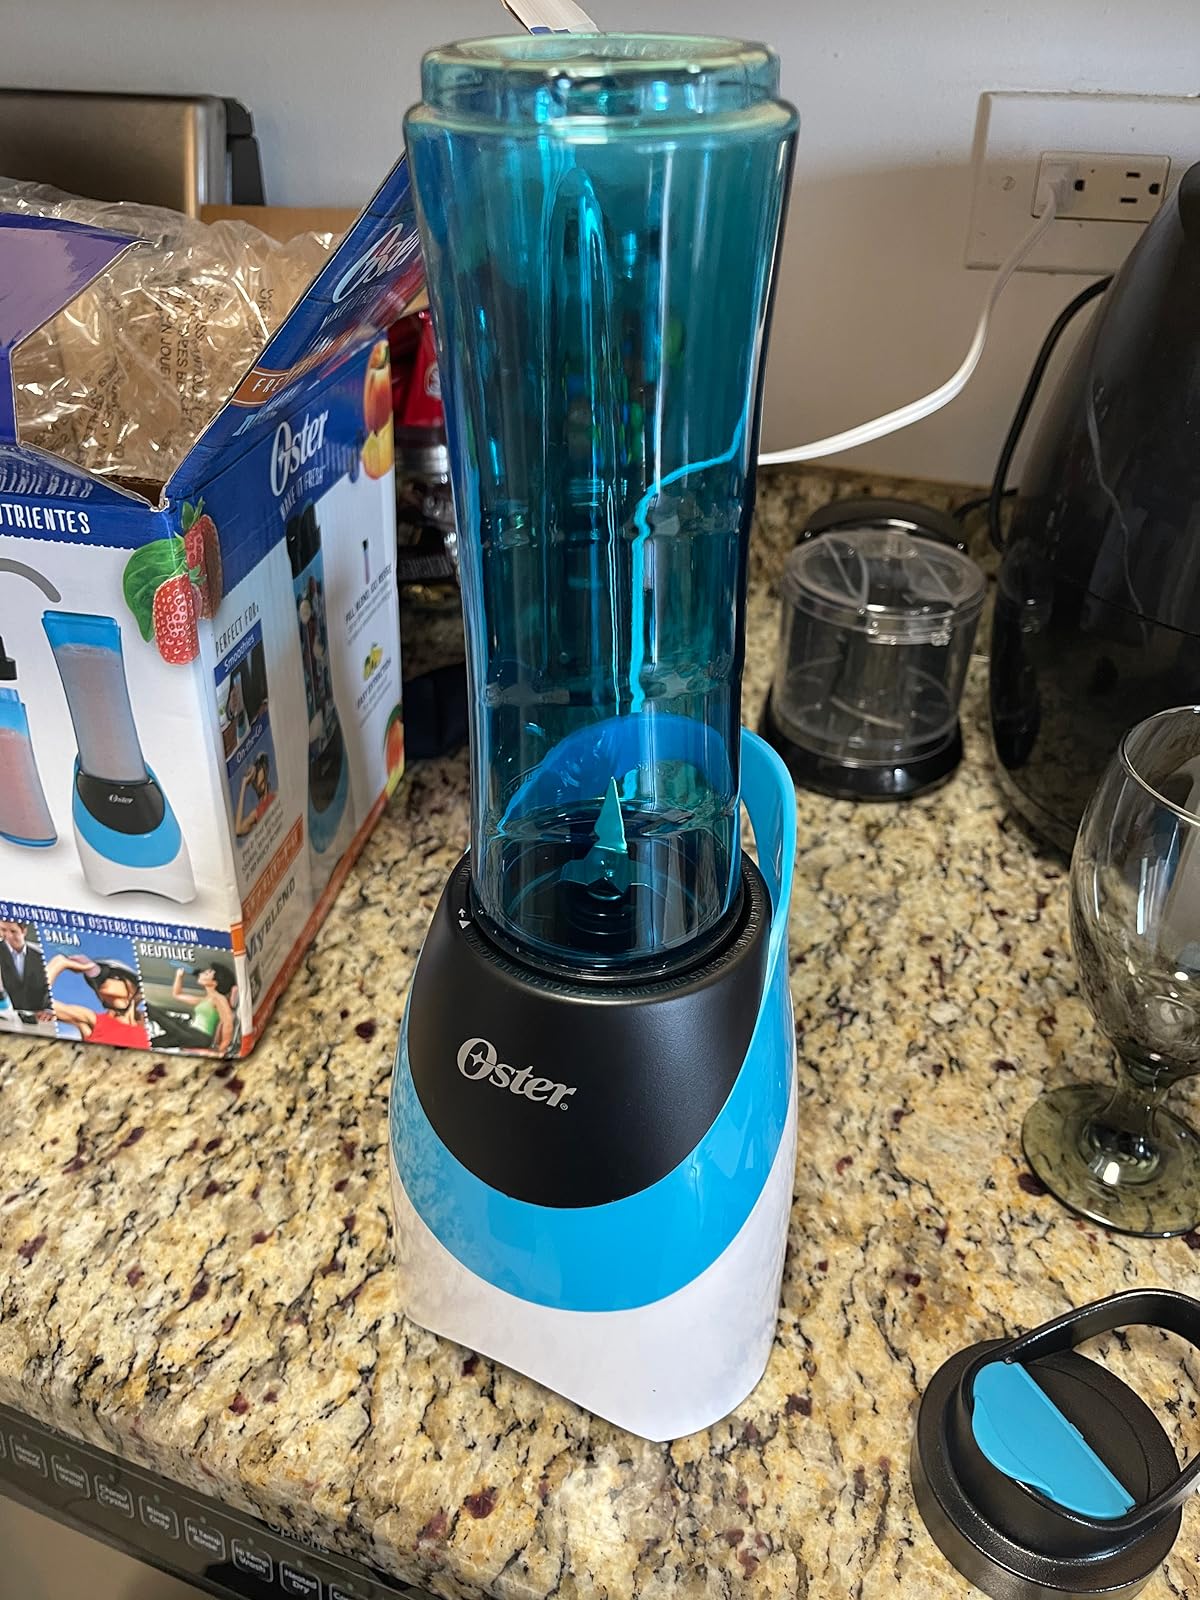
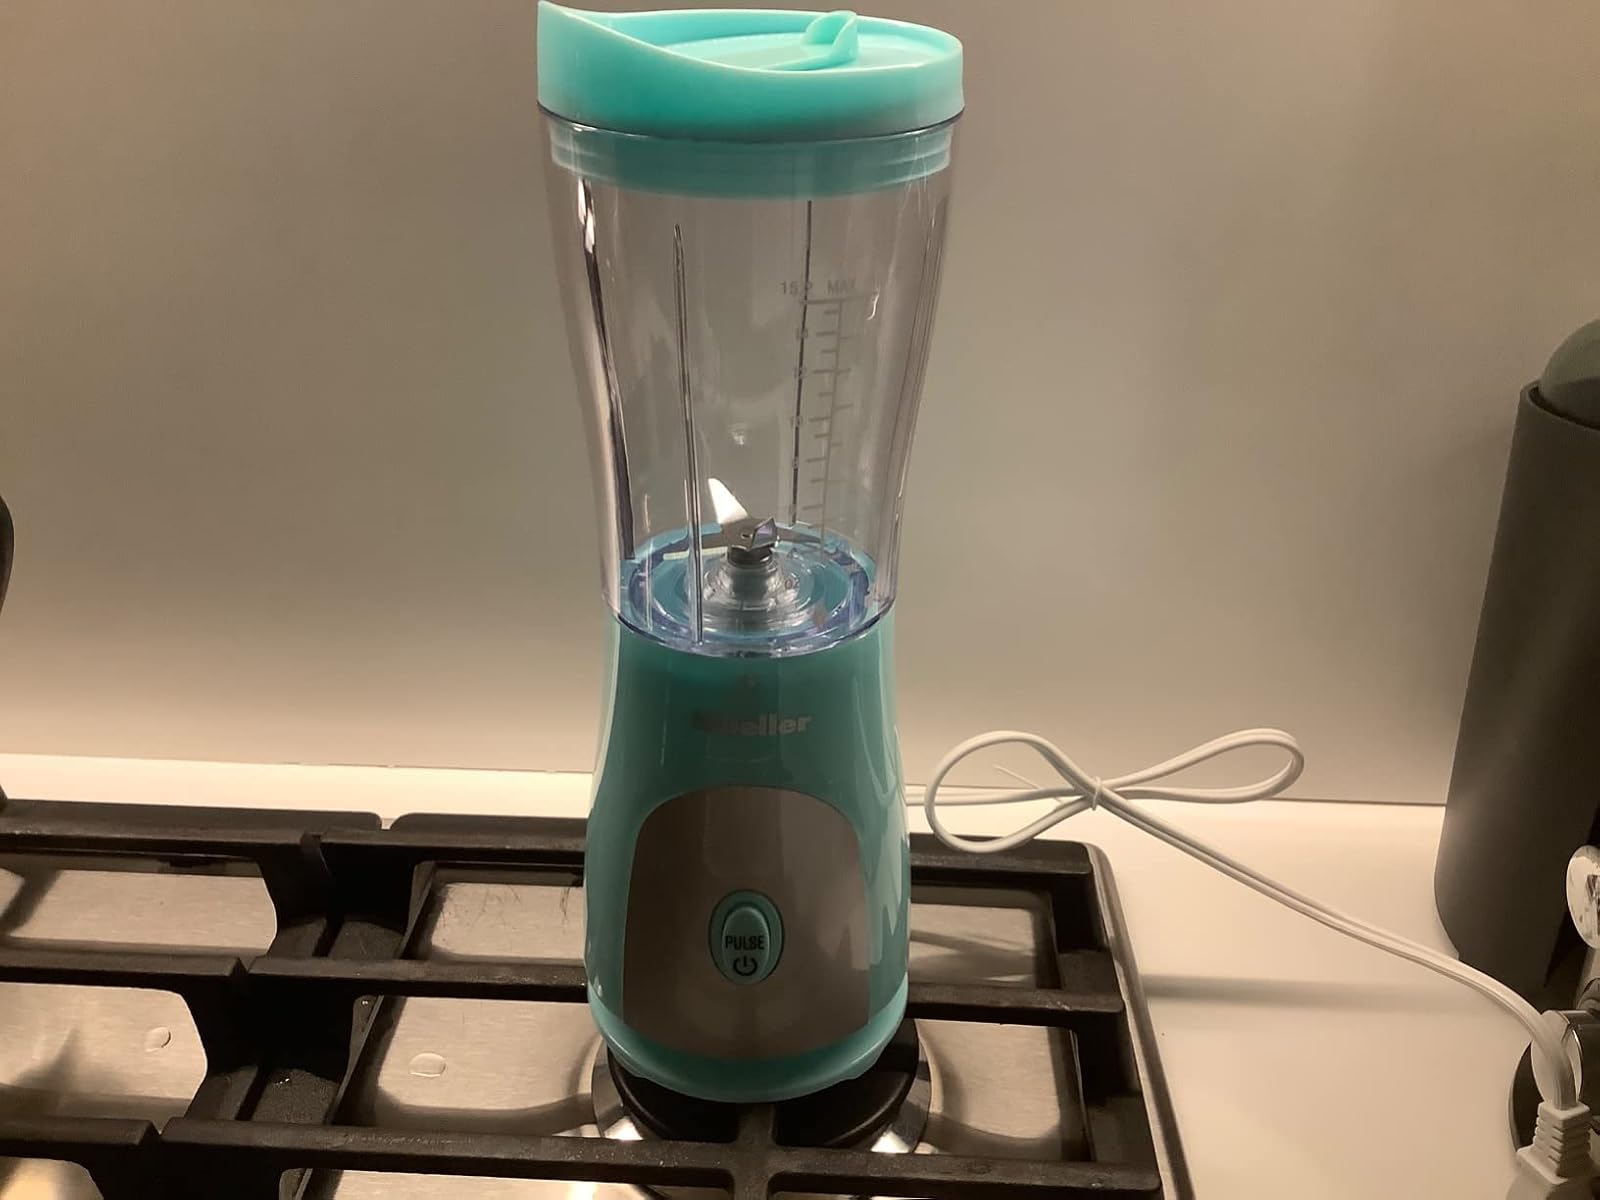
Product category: items_blender
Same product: no